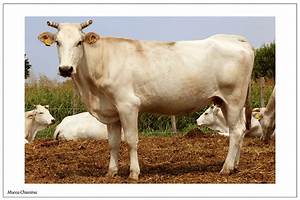
Label: cow